SpaceX Raptor

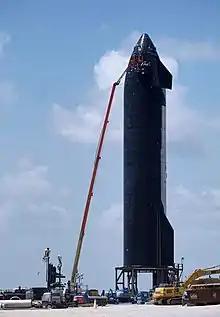
Starship SN20 has its tiles inspected

In January 2016, the United States Air Force (USAF) awarded a development contract to SpaceX to develop a Raptor prototype for use on the upper stage of the Falcon 9 and Falcon Heavy. The contract required double-matching funding by SpaceX of at least . Engine testing was planned for NASA's Stennis Space Center in Mississippi under US Air Force supervision. The USAF contract called for a single prototype engine and ground tests.